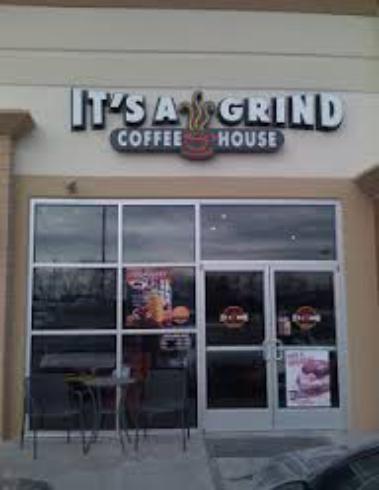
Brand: It's a Grind Coffee House
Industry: Food